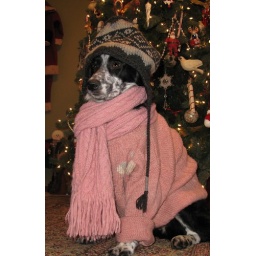
Bonnie in pink with hat